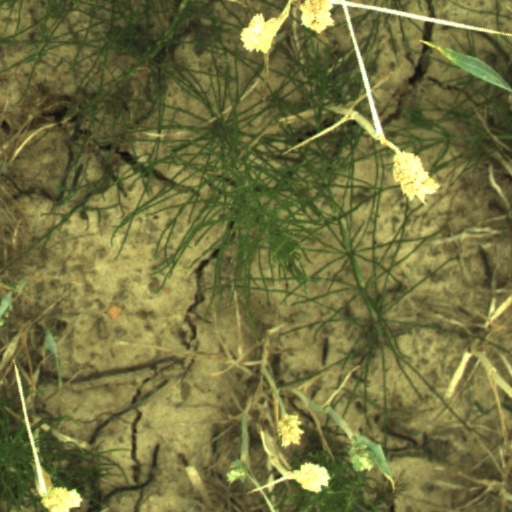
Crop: wheat